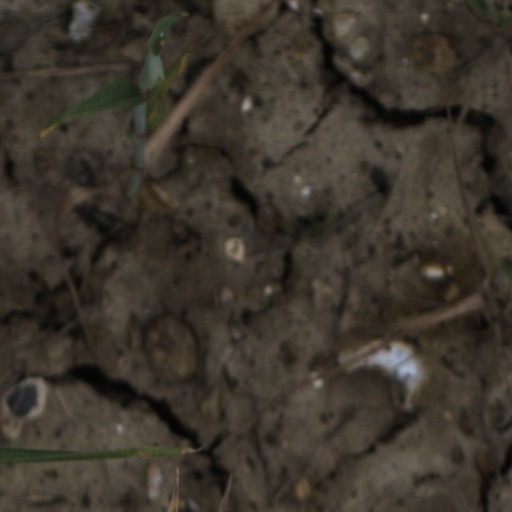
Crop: wheat